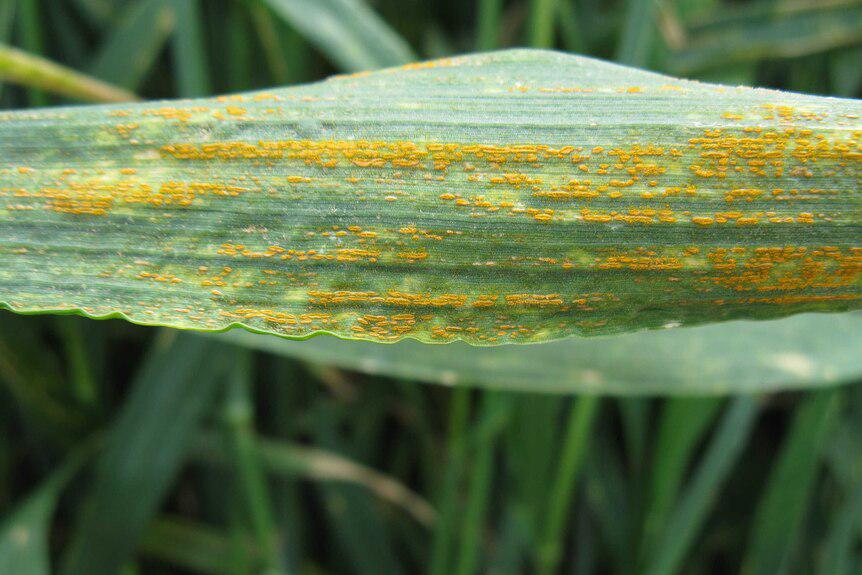
Plant: Wheat
Disease: wheat stripe rust